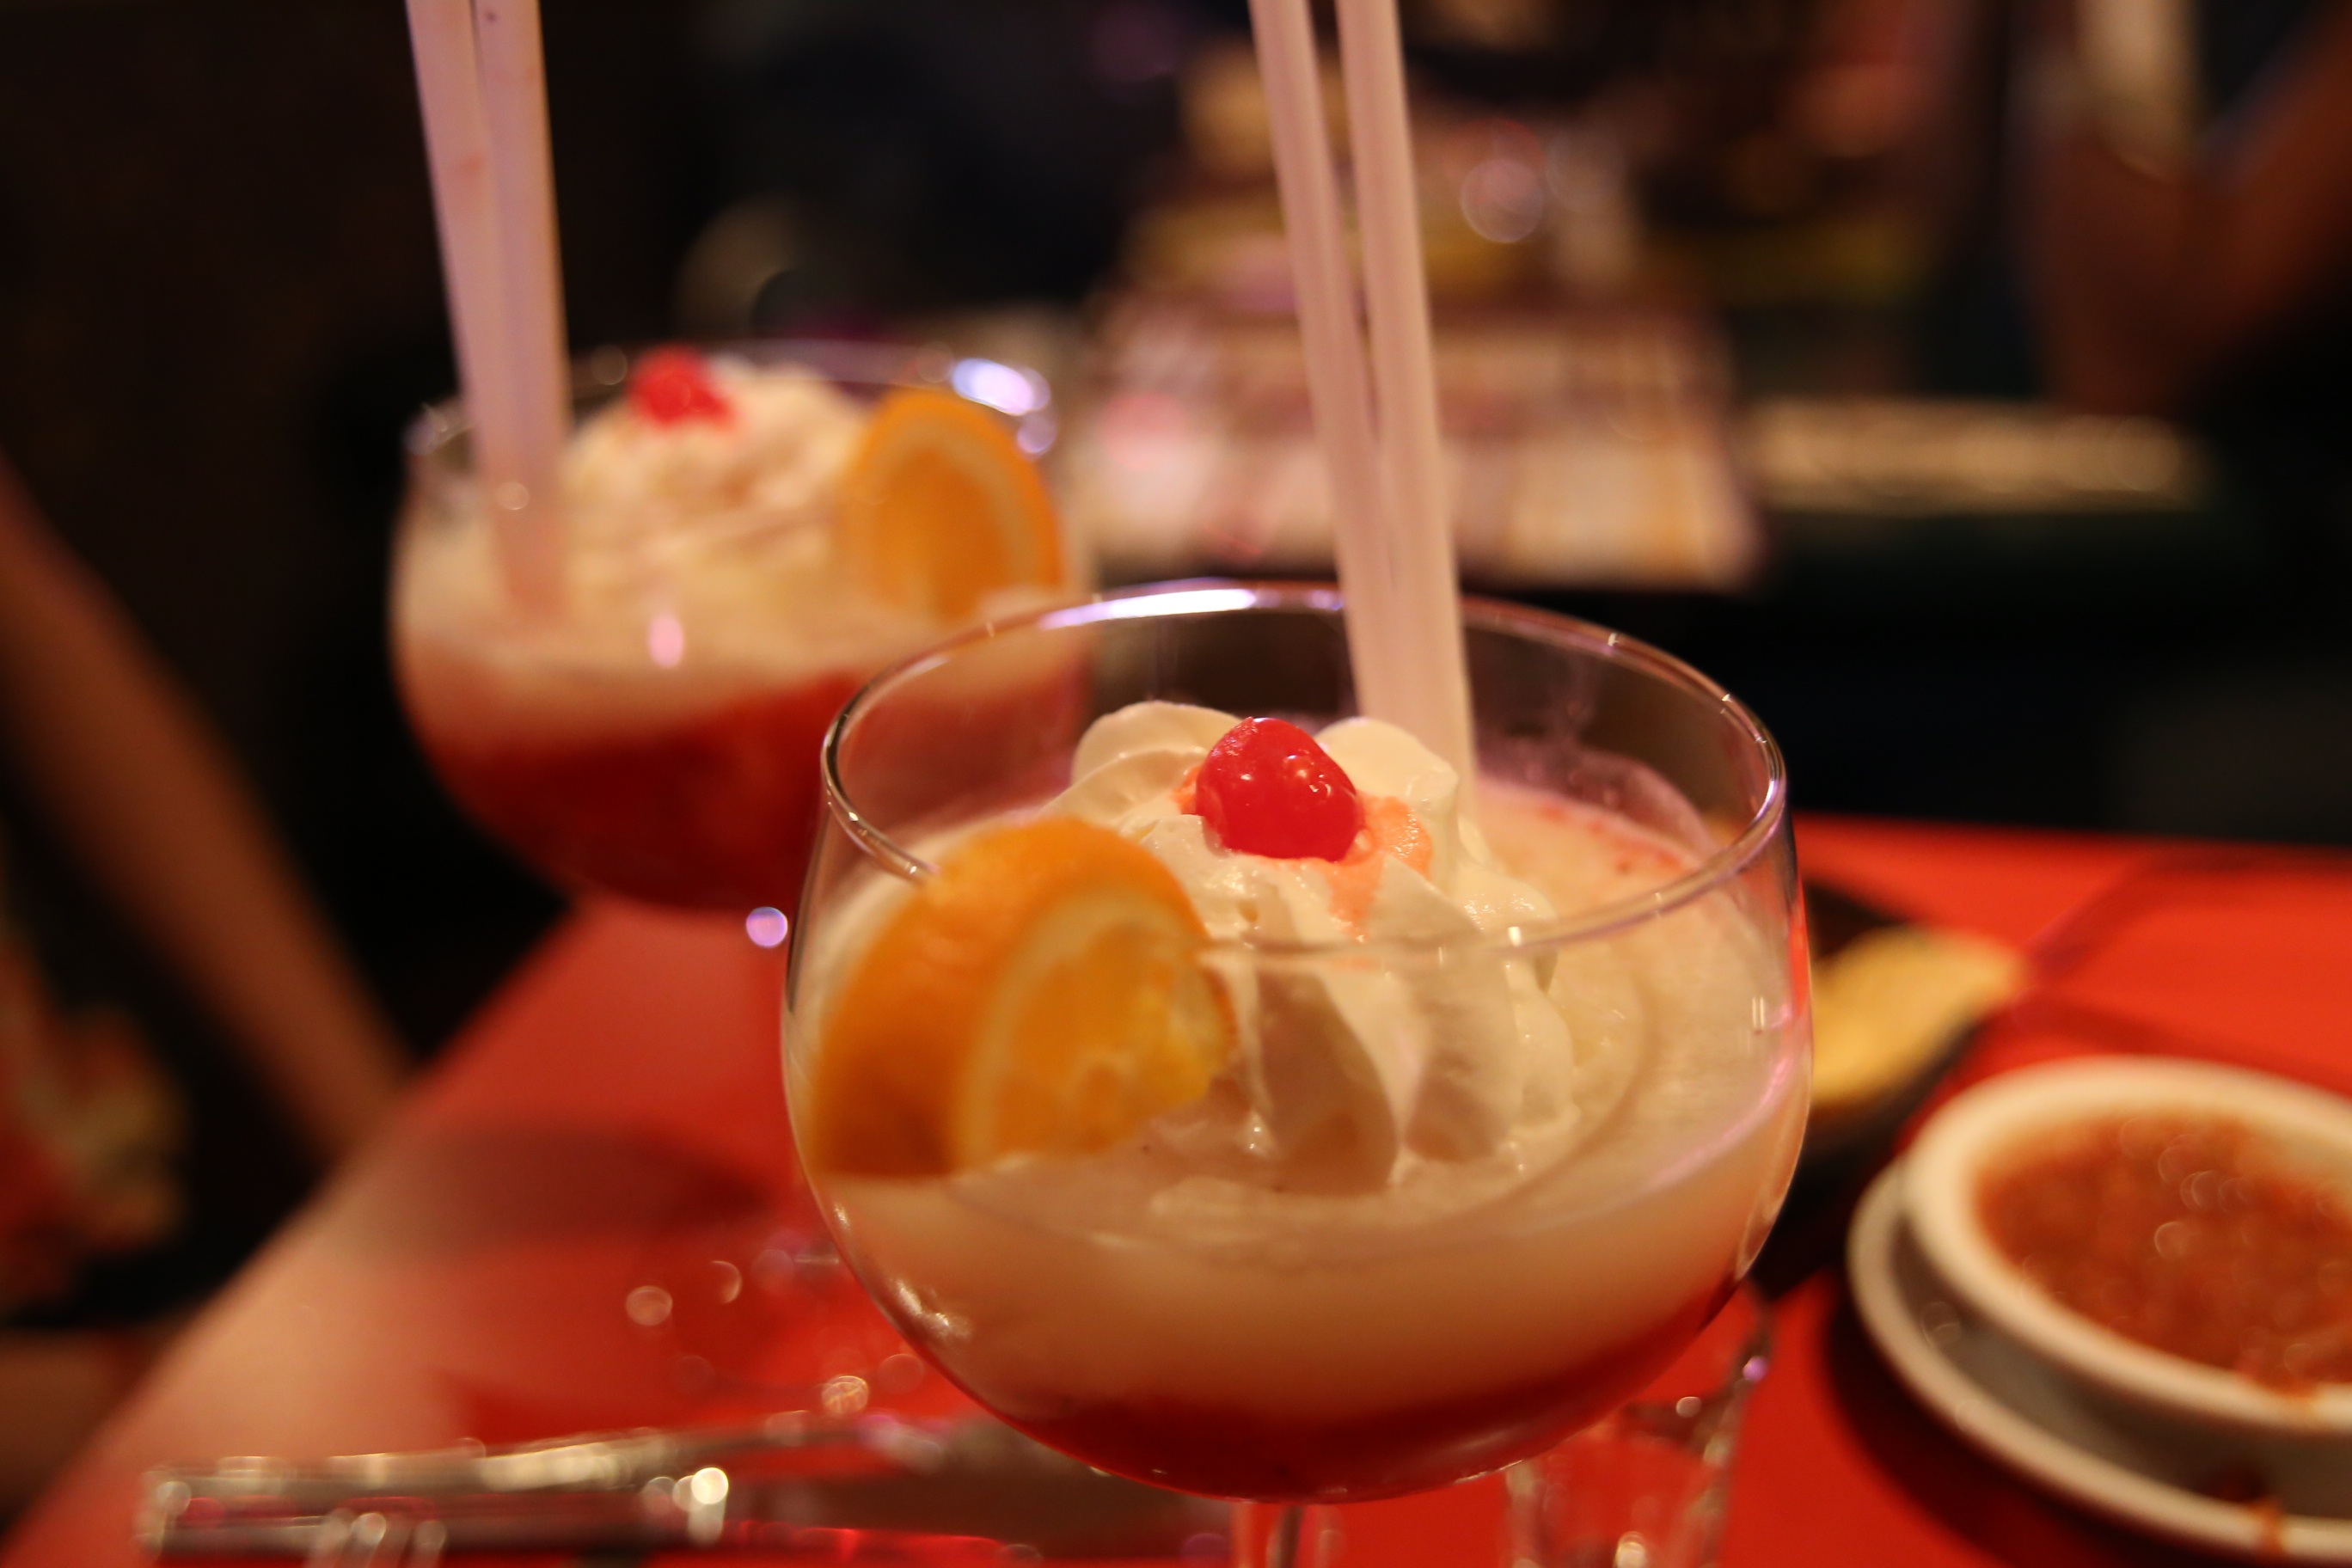
glass, restaurant, bar, orange, food, beverage, drink, cuisine, alcohol, cocktail, mexican, alcoholic beverage, alcoholic drinks, singapore sling, mai tai